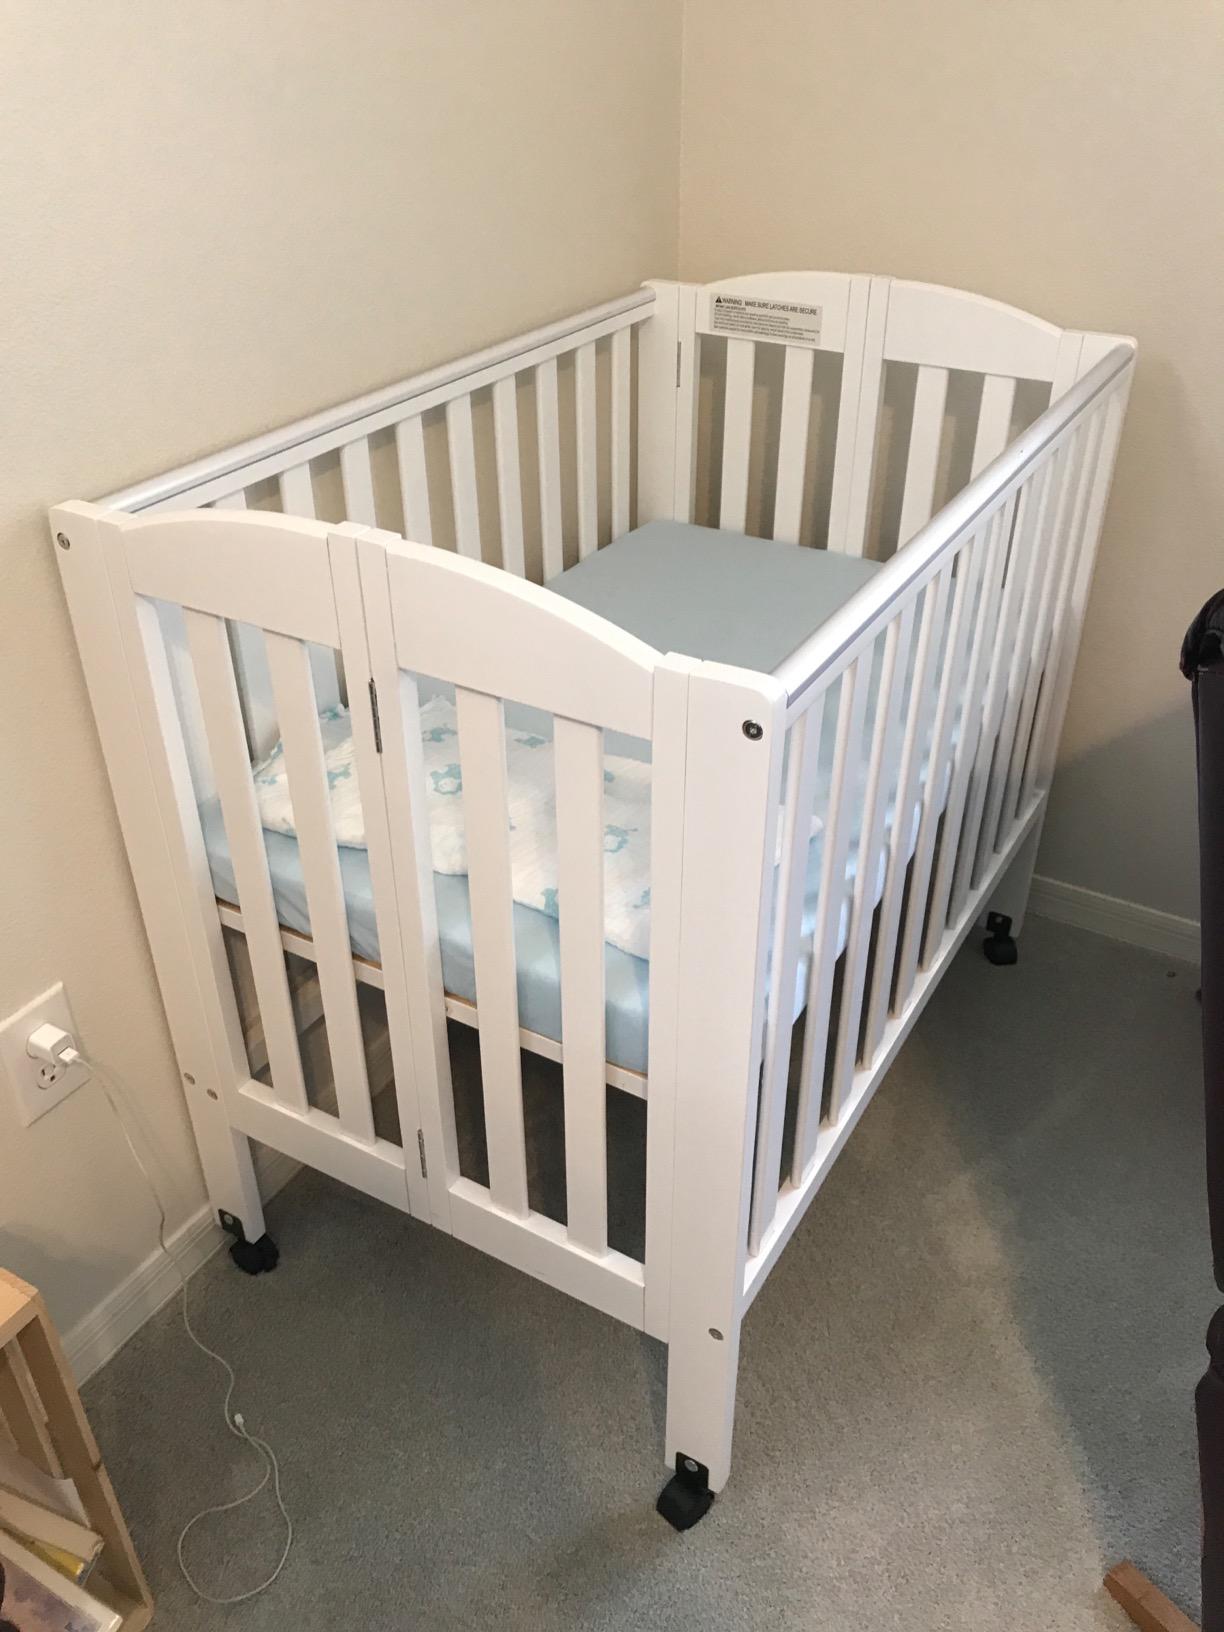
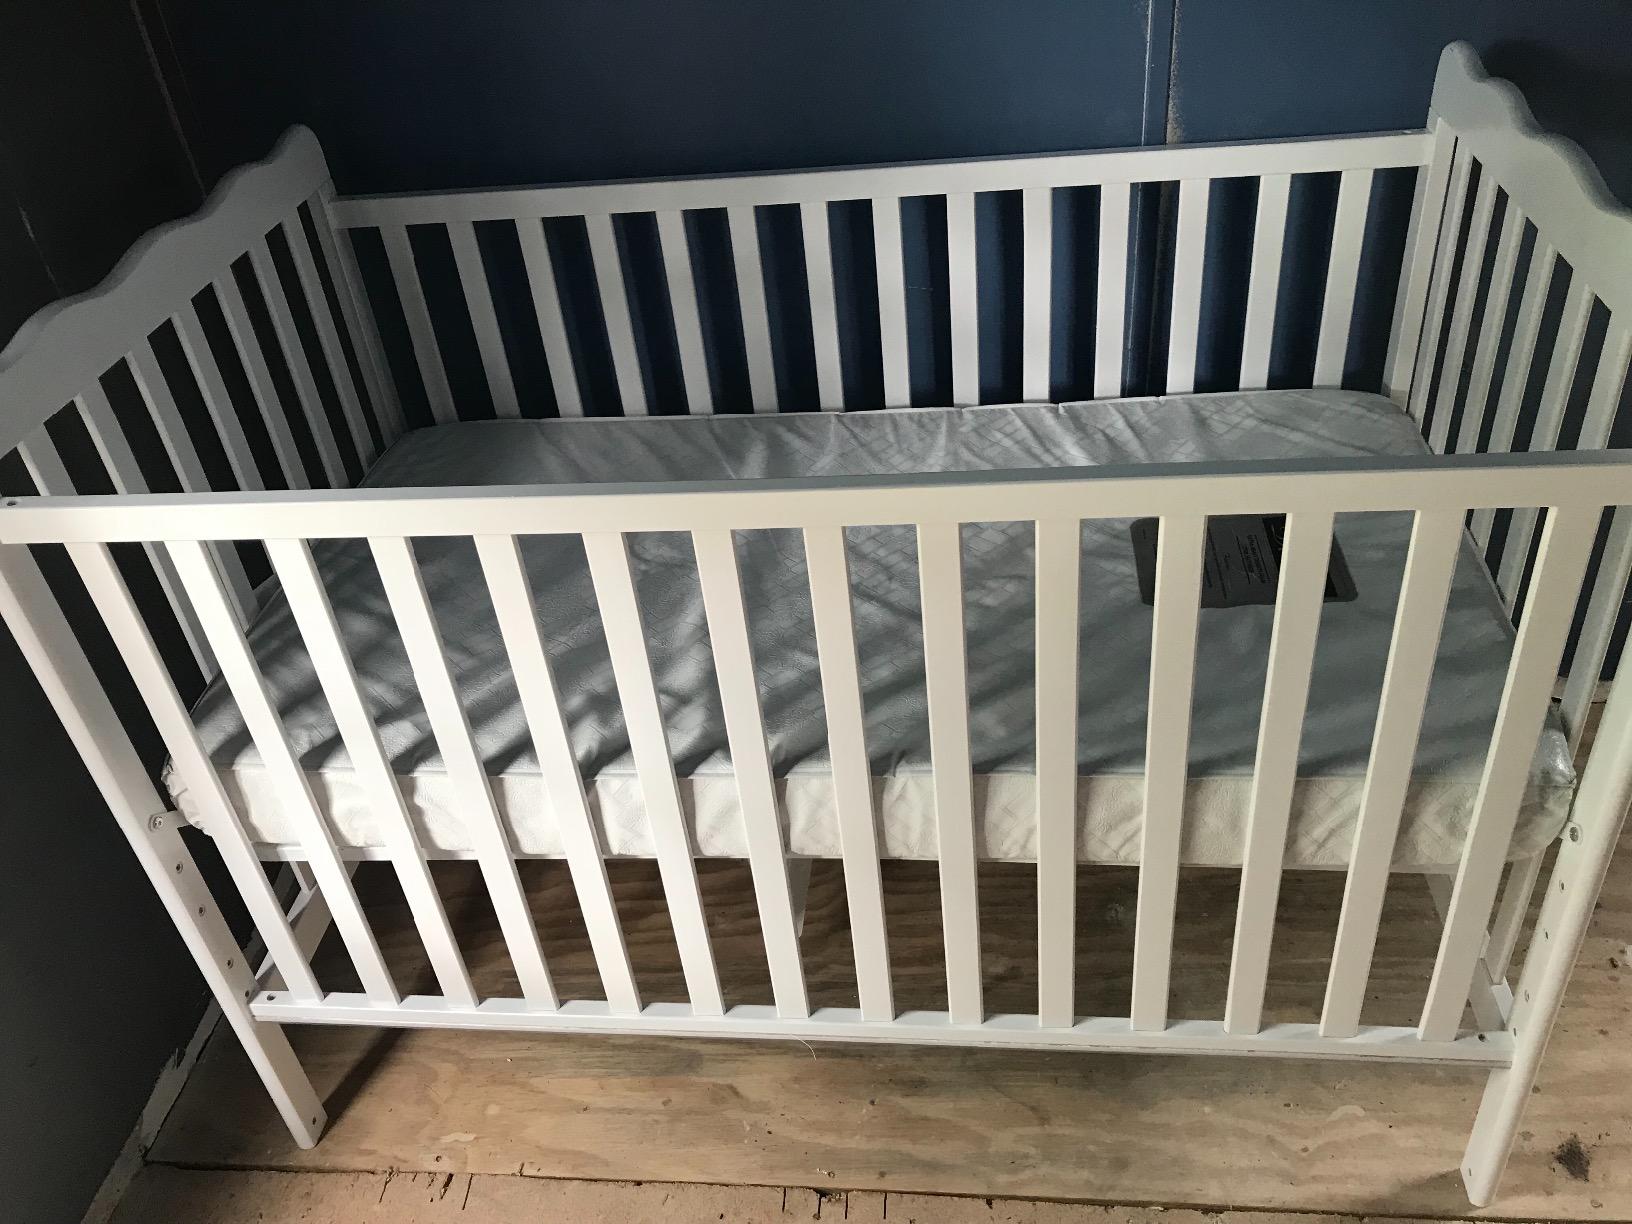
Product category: products_crib
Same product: no